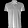
Label: T - shirt / top